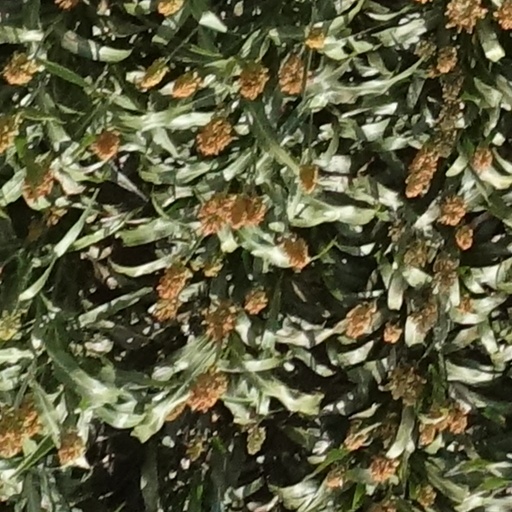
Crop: sorghum